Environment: lab
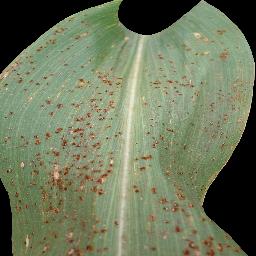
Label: common_rust